History of Christianity in the United States

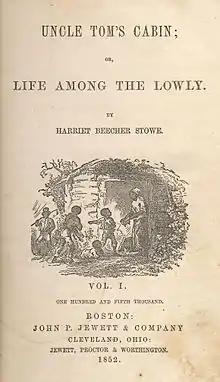
First edition Uncle Tom's Cabin, 1852, USA edition; published simultaneously on both sides of the Atlantic by American author Harriet Beecher Stowe.

In the French territories, Catholicism was ushered in with the establishment of colonies and forts in Detroit, St. Louis, Mobile, Biloxi, Baton Rouge, and New Orleans. In the late 17th century, French expeditions, which included sovereign, religious and commercial aims, established a foothold on the Mississippi River and Gulf Coast. With its first settlements, France lay claim to a vast region of North America and set out to establish a commercial empire and French nation stretching from the Gulf of Mexico to Canada.